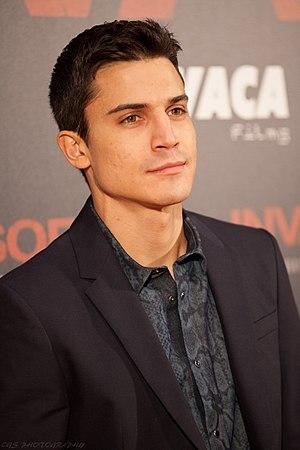
X-Men : Le Commencement, ou X-Men : Première Classe au Québec, est un film de super-héros américano-britannique écrit et réalisé par Matthew Vaughn, sorti en 2011. C'est le cinquième film de la série X-Men mettant en scène les personnages de la série de comics X-Men de Marvel Comics, créés par le scénariste Stan Lee et le dessinateur Jack Kirby.
Álex González, né le 13 août 1980 à Madrid, est un acteur espagnol.